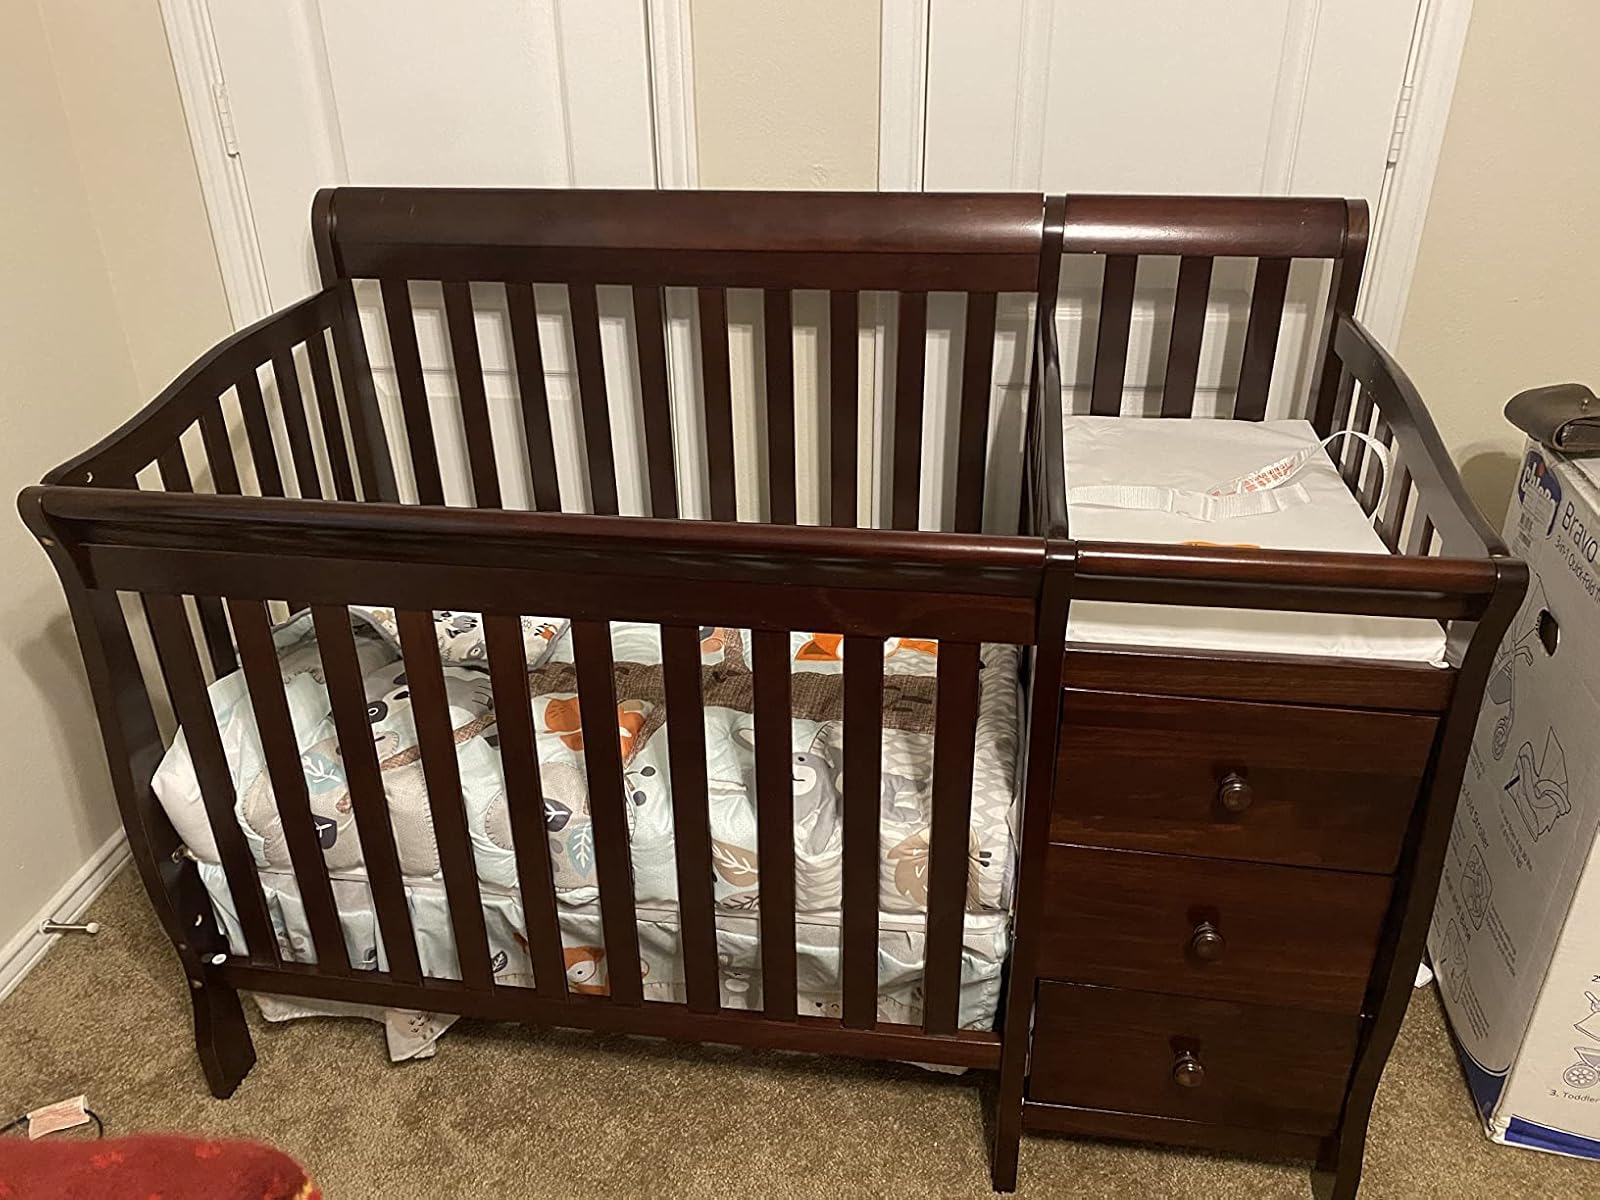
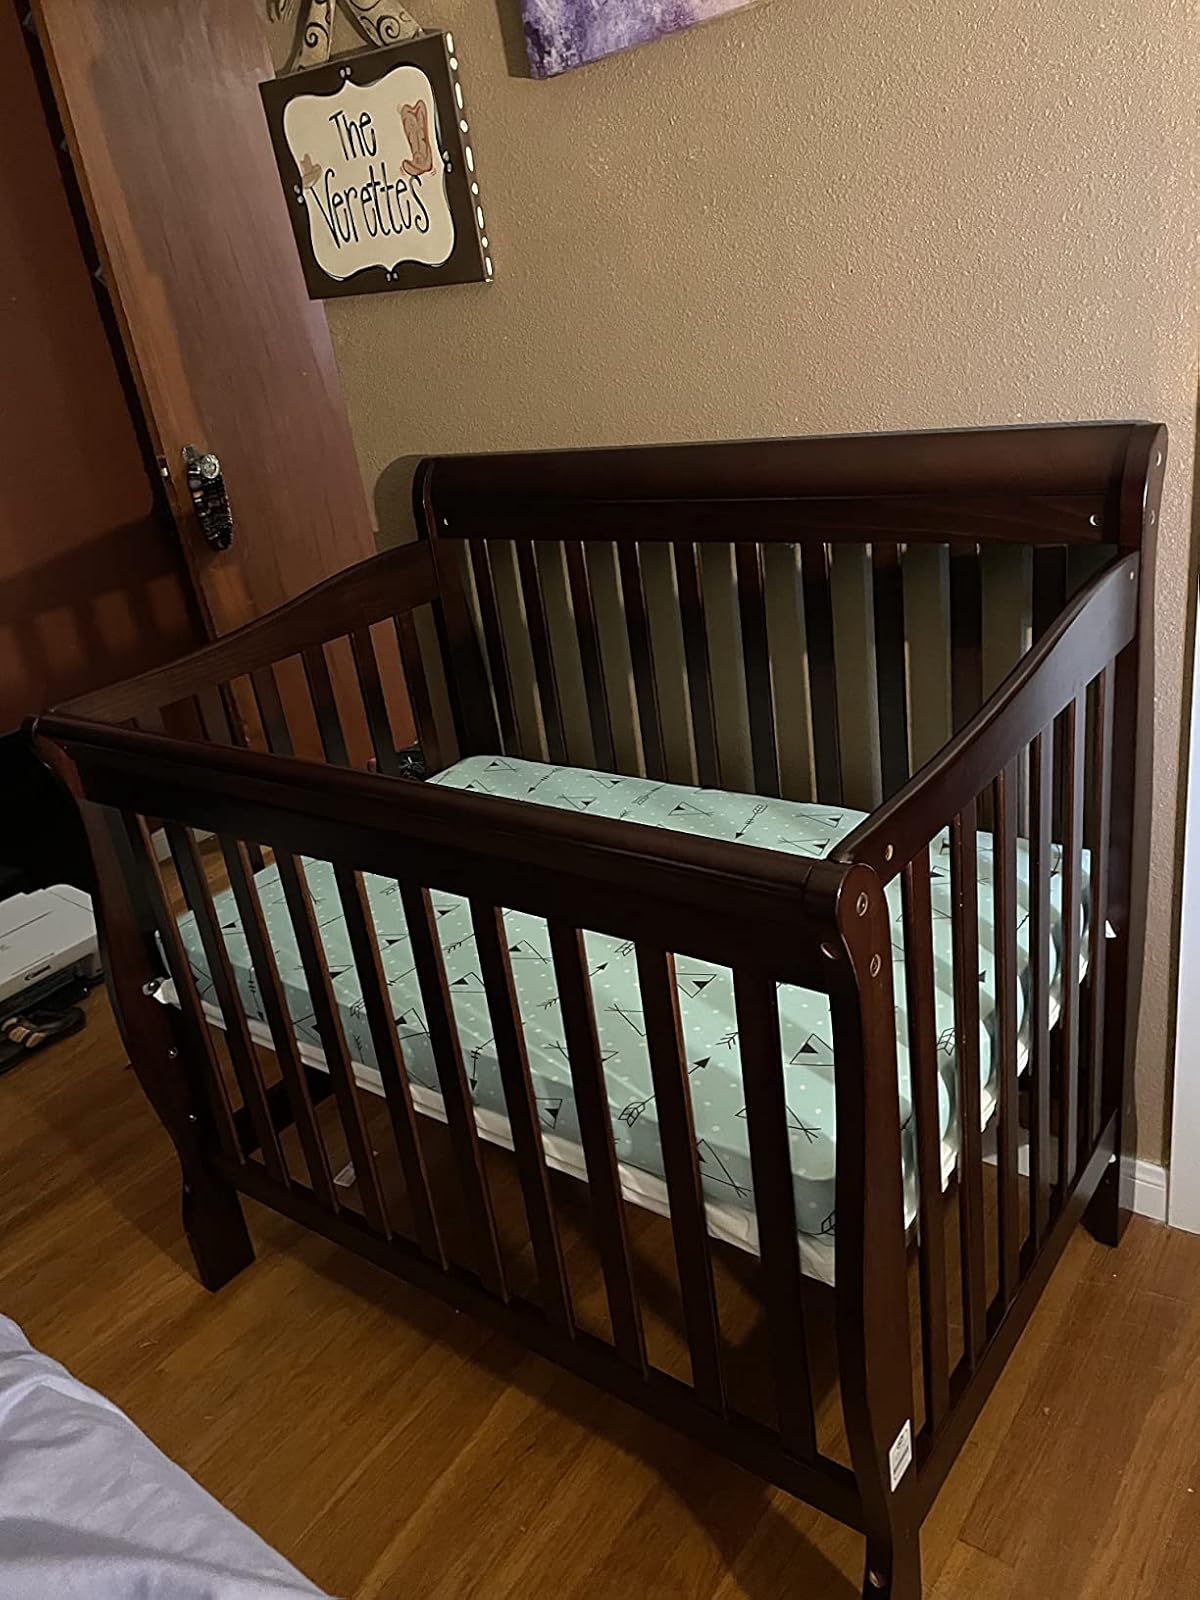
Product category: products_crib
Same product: no